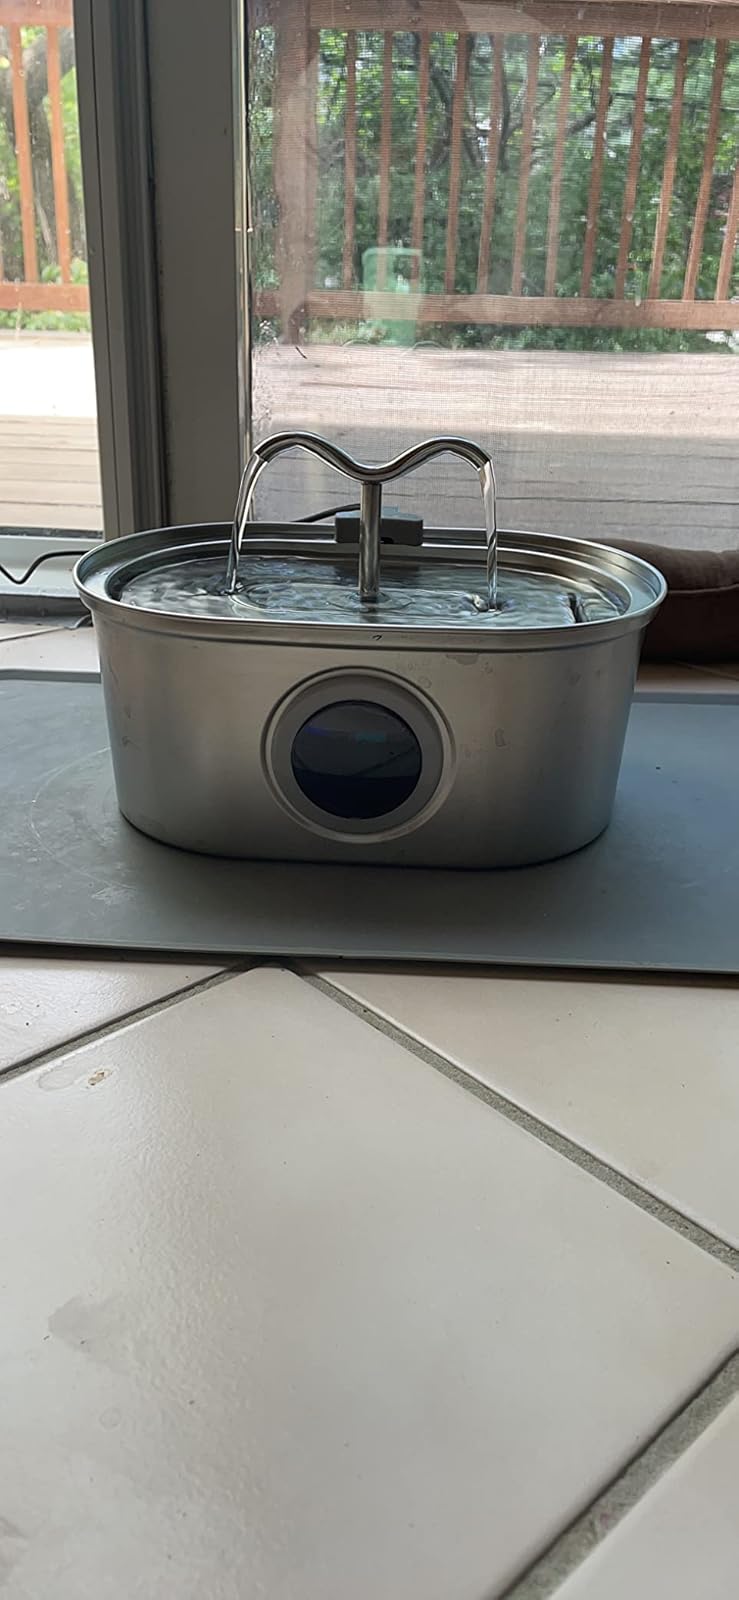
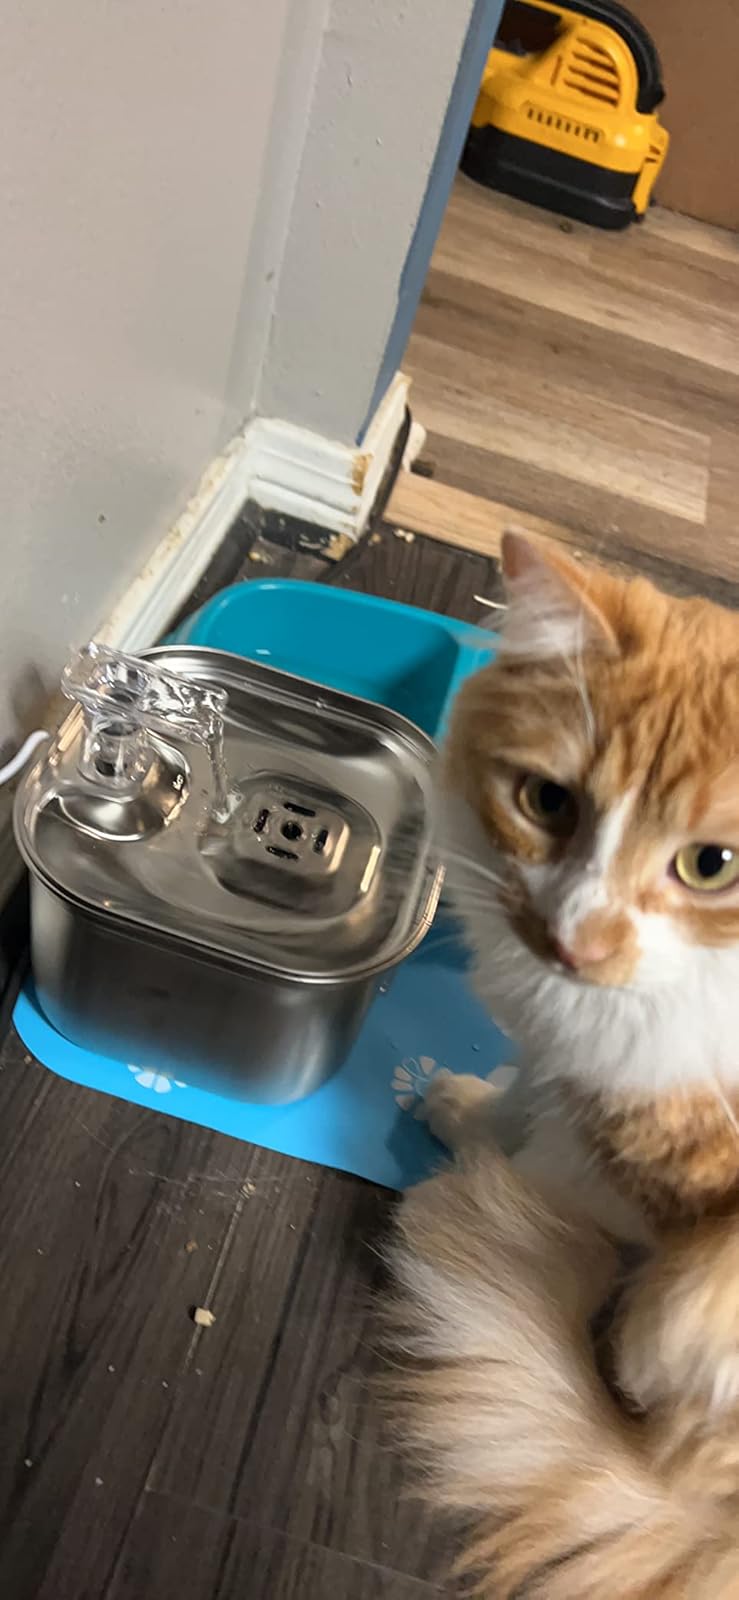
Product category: items_bowl
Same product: no